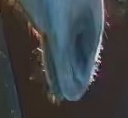
Face region: mouth_nostrils (mouth_chin_nostrils_and_profile)
Pain indicator: moderately_present